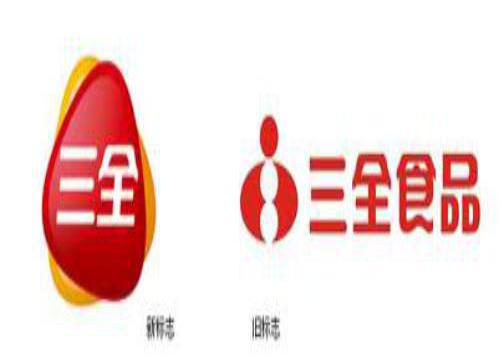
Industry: Food